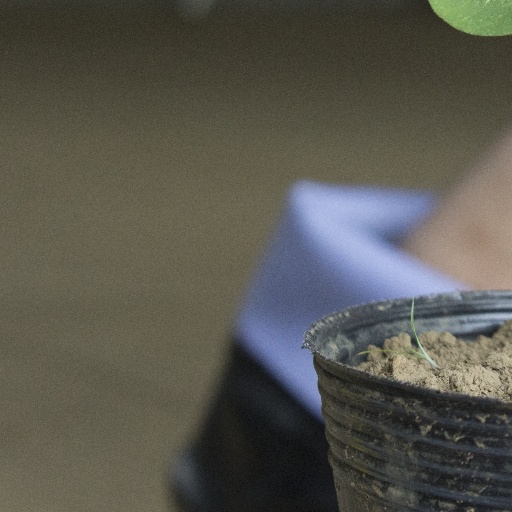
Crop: soybean